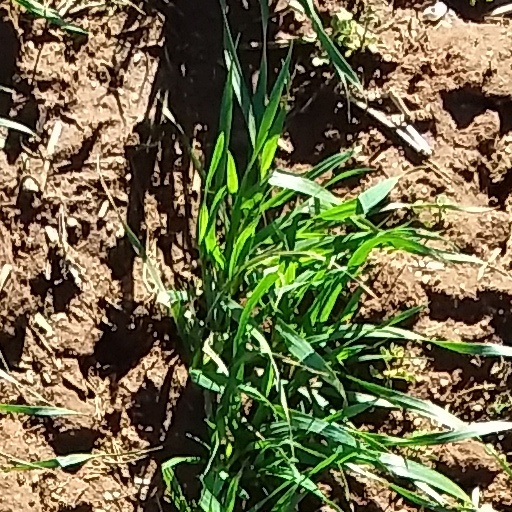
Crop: wheat